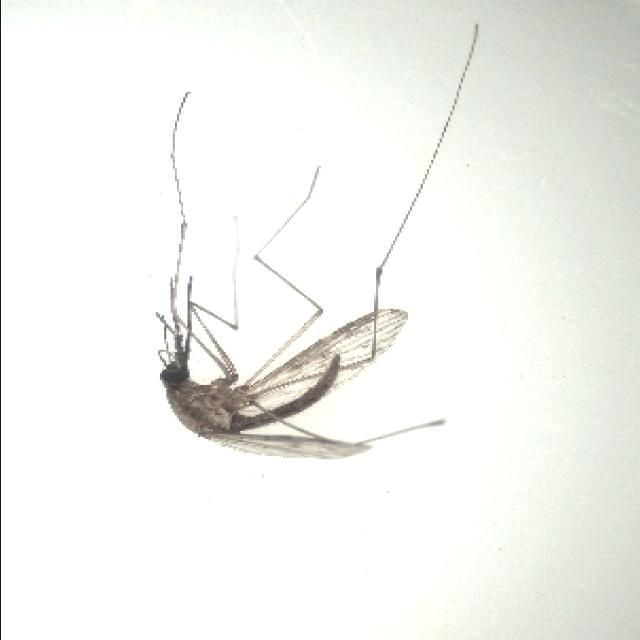
Species: anopheles_sinensis